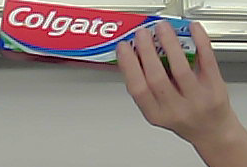
Product: colgate_toothpaste